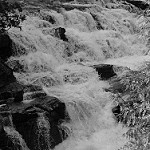
Label: B & W